John Burn (geneticist)

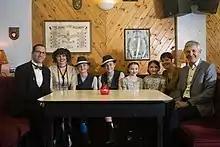
Linda and John Burn with the Marsh Family, which comprises their daughter, son-in-law, and four grandchildren, at the Moth Club on 8 November 2021

Burn has been Professor of Clinical Genetics at Newcastle University since 1991 and a consultant specialist since 1984. He is a recognised authority on the genetics of cancer. He led the regional NHS Genetics Service for 20 years and helped to create the Centre for Life which houses an education and science centre alongside the Institute of Genetic Medicine and Northgene Ltd, the identity testing company he launched in 1995. He chairs DNA device company QuantuMDx.